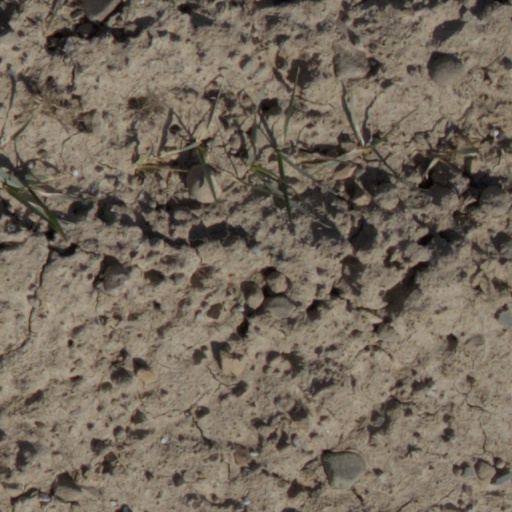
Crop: wheat